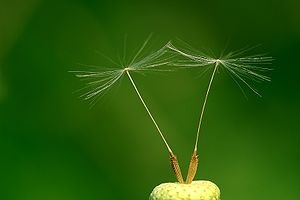
Mælkebøtte / Andre navne
Mælkebøtte eller løvetand er en slægt af stauder med pælerod og nogle få, hule stængler, hver med en endestillet kurv. Bladene er rosetstillede. Slægten består af ca. 1000 apomiktiske arter, der er inddelt i sektioner.